Pratt, Kansas

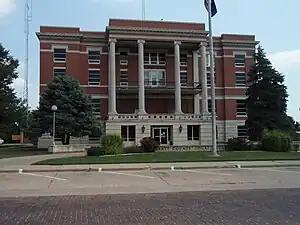
Pratt County Courthouse (2009)

The community is served by Pratt USD 382 and Skyline USD 438 public school districts.